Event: Nepal Earthquake
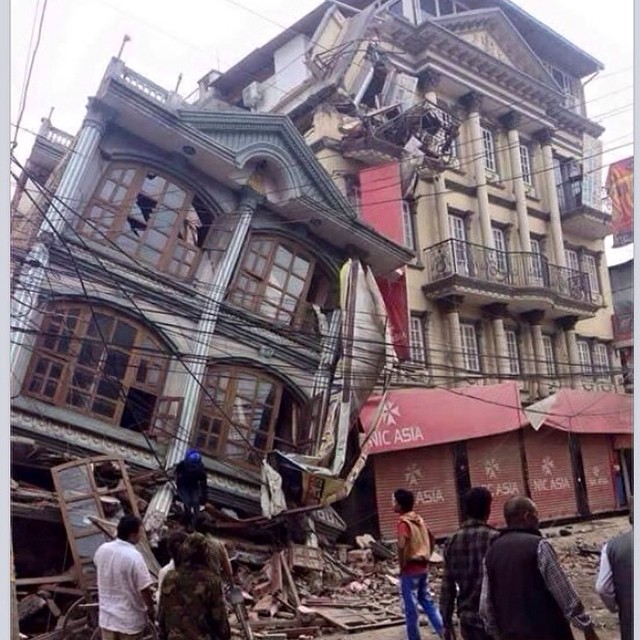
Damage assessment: damage